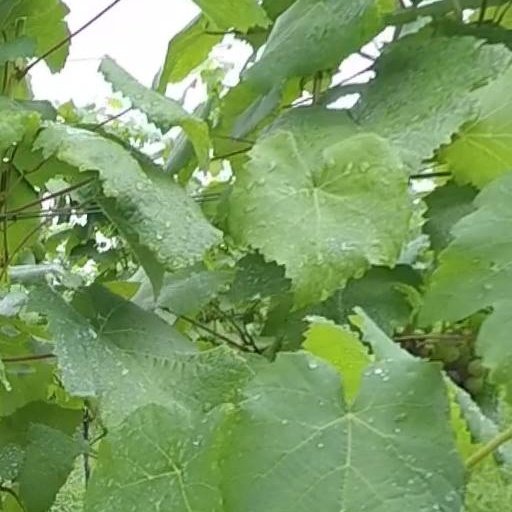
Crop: grape